British & Irish Lions

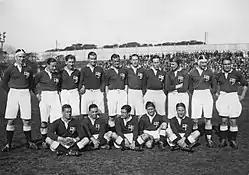
The British Lions before playing the 4th. match v. Argentina during their second tour to the country in 1927

In 1927 a short, nine-game series took place in Argentina, with the British isles winning all nine encounters, and the tour was a financial success for Argentine rugby. The Lions returned to New Zealand in 1930 with some success. The Lions won all of their games that did not have test status except for the matches against Auckland, Wellington and Canterbury, but they lost three of their four test matches against New Zealand, winning the first test 6–3. The side also visited Australia, losing a test but winning five out of the six non-test games.